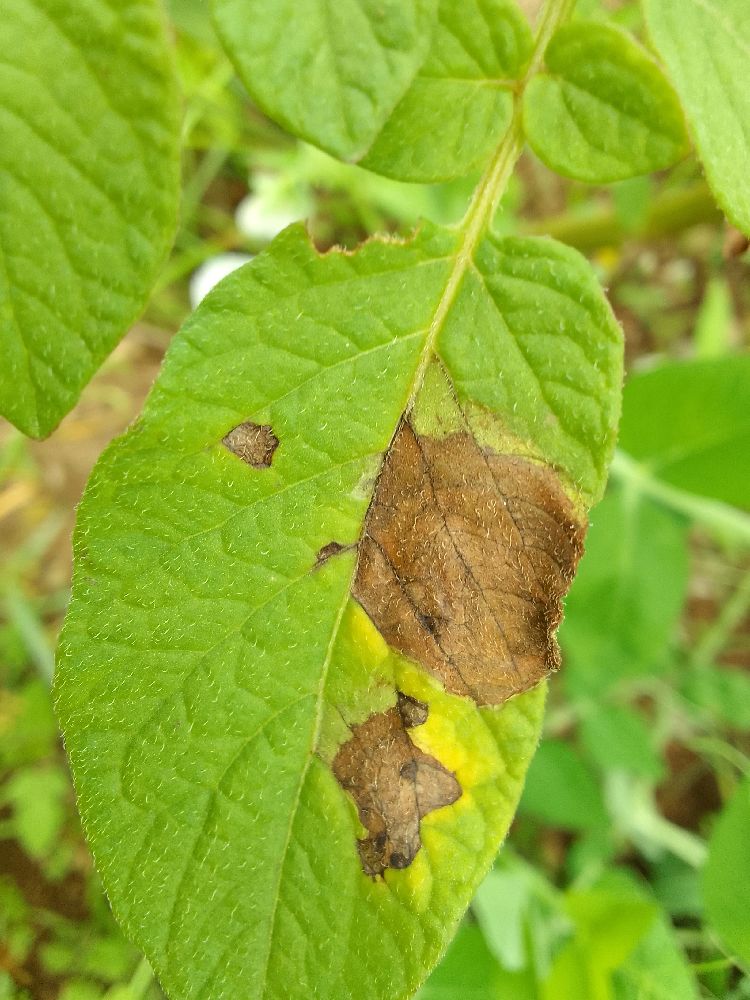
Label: Late blight